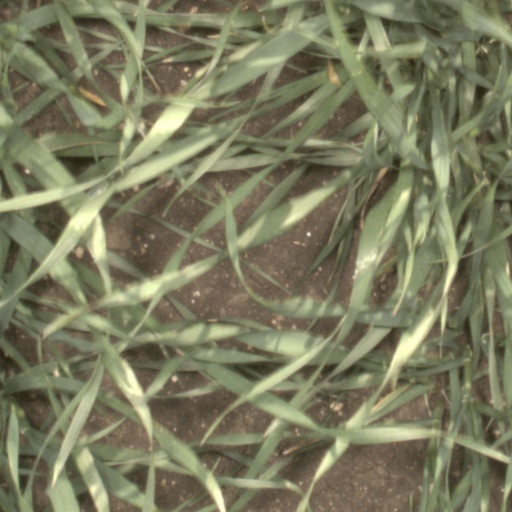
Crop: wheat